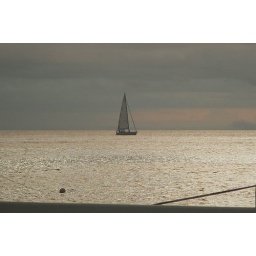
A sailboat in the ocean before the storm in Cozumel